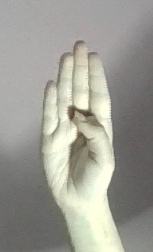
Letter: kaaf